List of Peaky Blinders characters

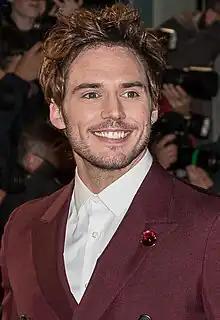
Sam Claflin

Gina Gray (née Nelson) (played by Anya Taylor-Joy) is the scheming wife of Michael Gray and mother of Laurence Gray. The two met when Michael was in the United States and fell in love. When Michael is recalled to Birmingham, following the Wall Street Crash, Gina expresses her wish to return with him. Gina manipulates Michael into taking control of the company from Tommy. After Tommy angrily rejects Michael's proposal, Michael and Gina are both banished from the Shelby family and told to never return.